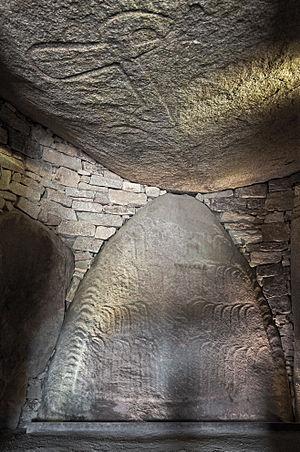
La Table des Marchand à Locmariaquer (Morbihan, Bretagne, France)
La houlette et le crochet sont les deux outils que l'on peut trouver à l'extrémité d'une longue canne, le fameux bâton symbolique du berger.
Locmariaquer [lɔkmaʁjakɛʁ] est une commune française située dans le département du Morbihan, en région Bretagne.
Un écusson peut être :